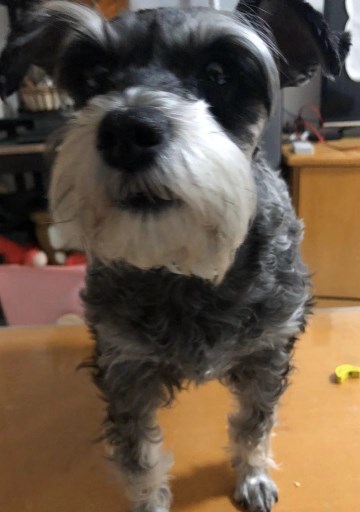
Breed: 2342-n000102-miniature_schnauzer